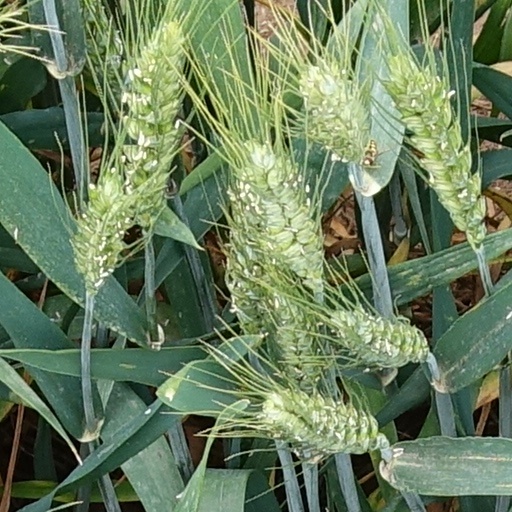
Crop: wheat